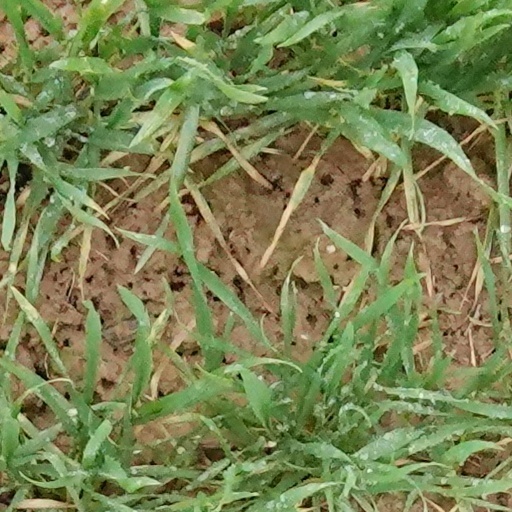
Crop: wheat